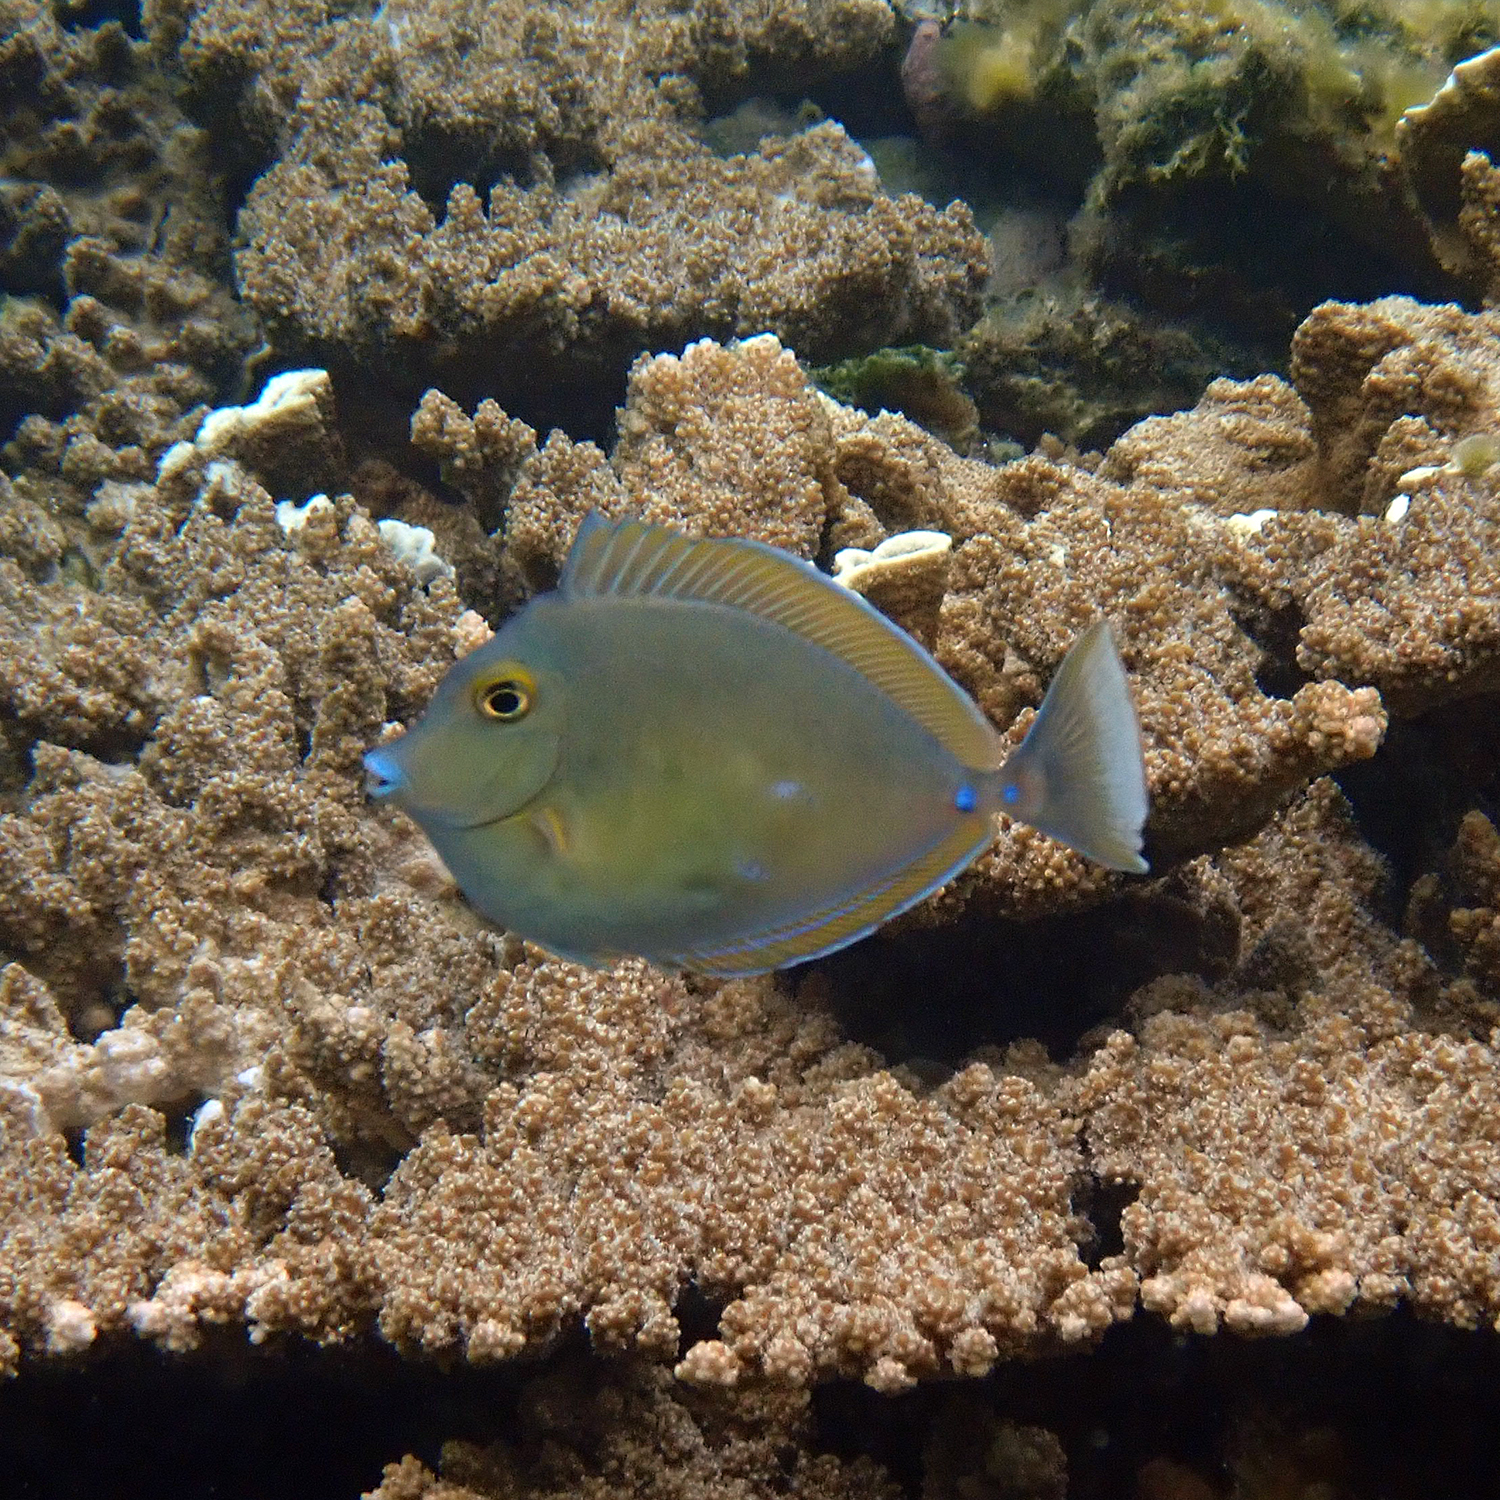
Naso unicornis (Bluespine Unicornfish)